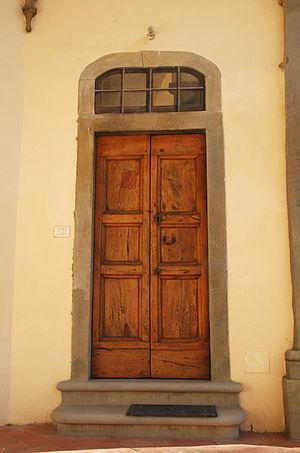
Anna Maria Fiorelli Lapini, parfois appelée Anna Maria Lapini ou Anna Lapini, est une religieuse italienne, fondatrice des Pauvres filles des saints stigmates de saint François d'Assise ou « Stigmatines », née à Florence le 27 mai 1809, morte dans la même ville le 15 avril 1860. Dévouée aux pauvres, surnommée « la mamma de Florence » pour son dévouement pendant l'épidémie de choléra, ses vertus sont reconnues « héroïques » par l'Église catholique et elle est déclarée vénérable par Jean-Paul II le 12 avril 2003.